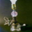
Label: lamp